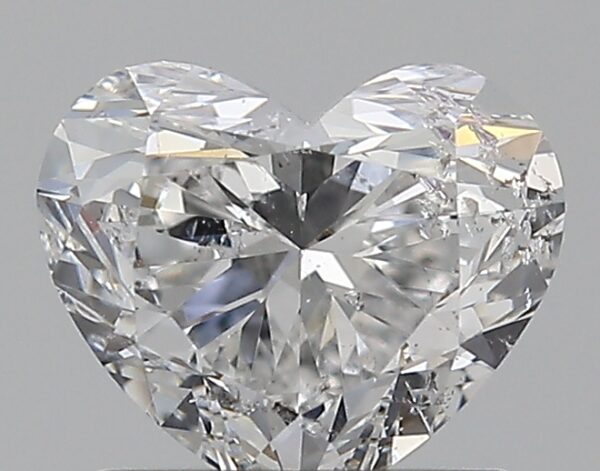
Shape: heart
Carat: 1.01
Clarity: SI2
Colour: E
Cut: EX
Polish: EX
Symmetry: VG
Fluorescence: M
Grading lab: GIA
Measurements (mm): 5.82 x 6.9 x 4.07